Penelope Fillon

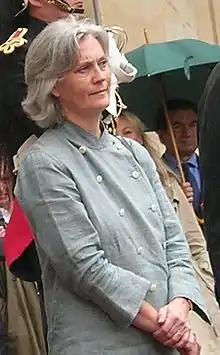
Fillon in 2007

Penelope Kathryn Fillon (née Clarke, 31 July 1955) is the Welsh wife of French former politician François Fillon. She was the Spouse of the Prime Minister of France from 17 May 2007 to 10 May 2012. Born and raised in Wales, Fillon is a graduate of the University College London and the University of Bristol Law School. She worked as an English teacher at a secondary school in France in the late 1970s, where she met her future husband. François and Penelope Fillon married in 1980 and have five children. They are Catholic.